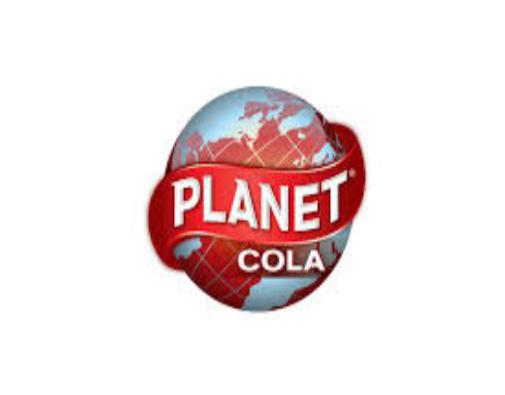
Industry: Food